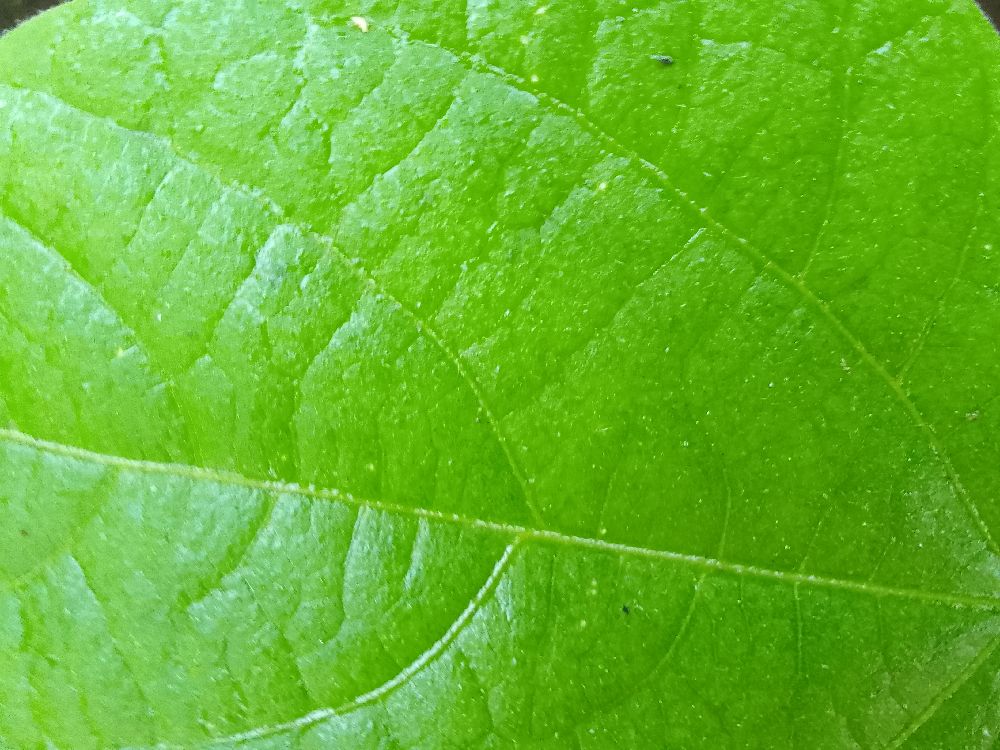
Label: healthy